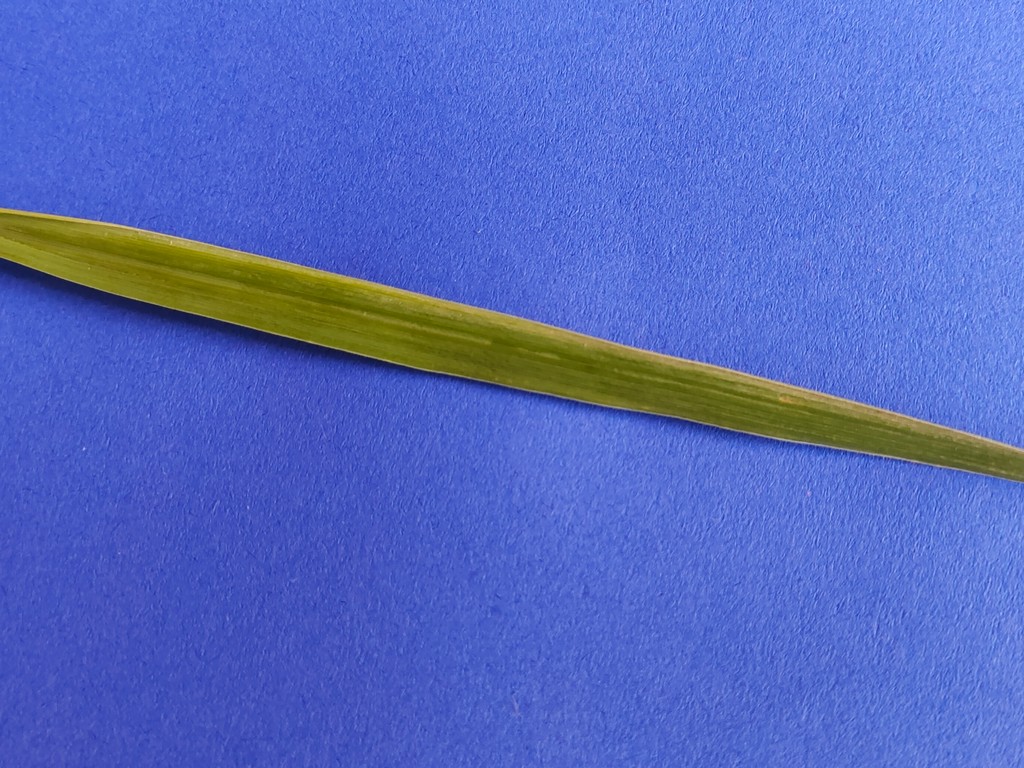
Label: Healthy